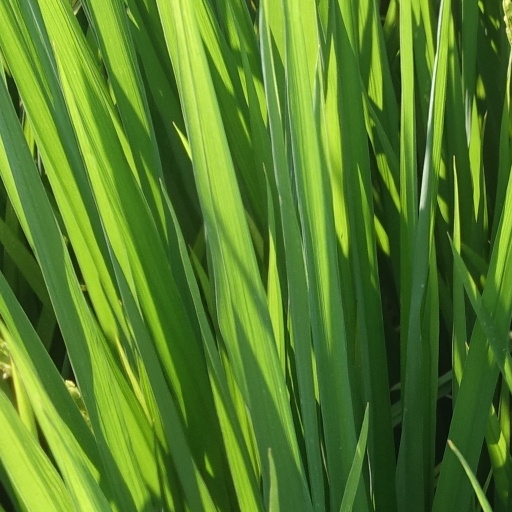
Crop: rice